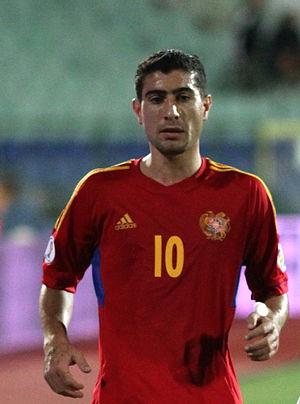
Gevorg Ghazaryan est un joueur de football international arménien, qui évolue en tant que milieu offensif au AEL Limassol.